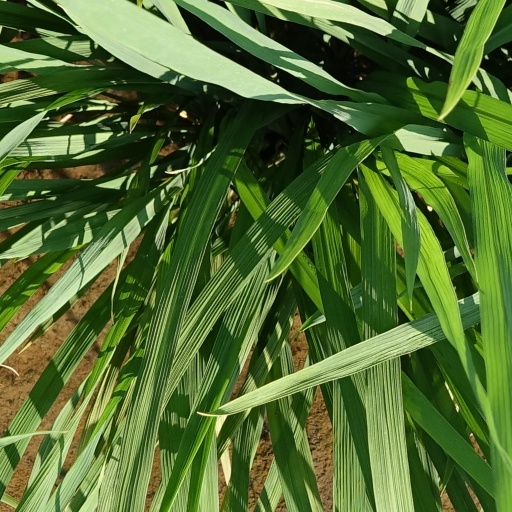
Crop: rice